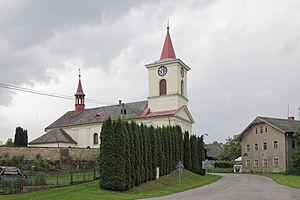
Sezemice est une commune du district de Mladá Boleslav, dans la région de Bohême-Centrale, en République tchèque. Sa population s'élevait à 127 habitants en 2020.